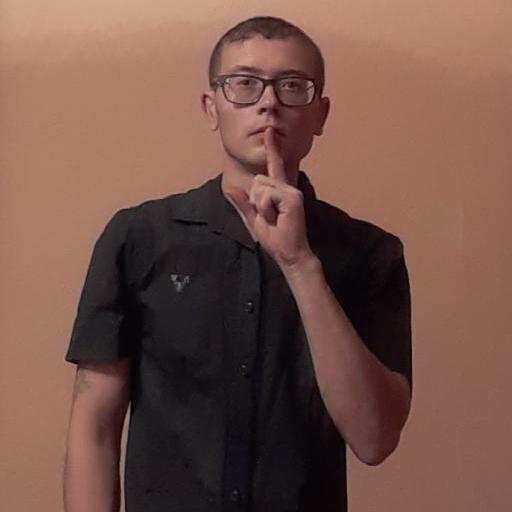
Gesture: mute